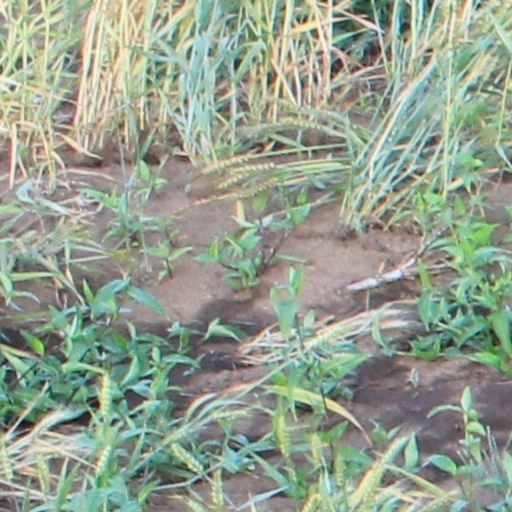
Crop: wheat